Japanese cruiser Yahagi (1911)

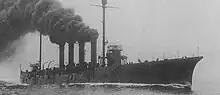
"Yahagi" in 1912

"Yahagi" participated in World War I as part of Japan's contribution to the Allied war effort under the Anglo-Japanese Alliance. She was in the Japanese squadron which gave chase to the German East Asia Squadron led by Admiral Graf Maximilian von Spee in 1914. "Hirado" and "Yahagi" were in the Allied 2nd Southern Squadron led by the battleship and commanded by Rear-Admiral Matsumura Tatsuo, patrolling the region around Sumatra unsuccessfully for the German cruiser .